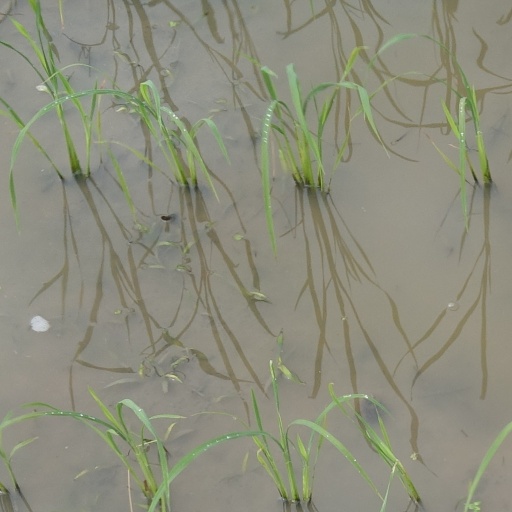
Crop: rice